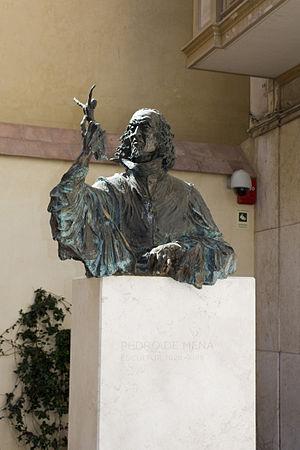
Buste de Pedro de Mena, sculpteur espagnol du XVII siècle Español: Busto de Pedro de Mena, escultor español del siglo XVII
Pedro de Mena y Medrano, est un sculpteur baroque considéré comme l'un des principaux représentants de l'école grenadine.